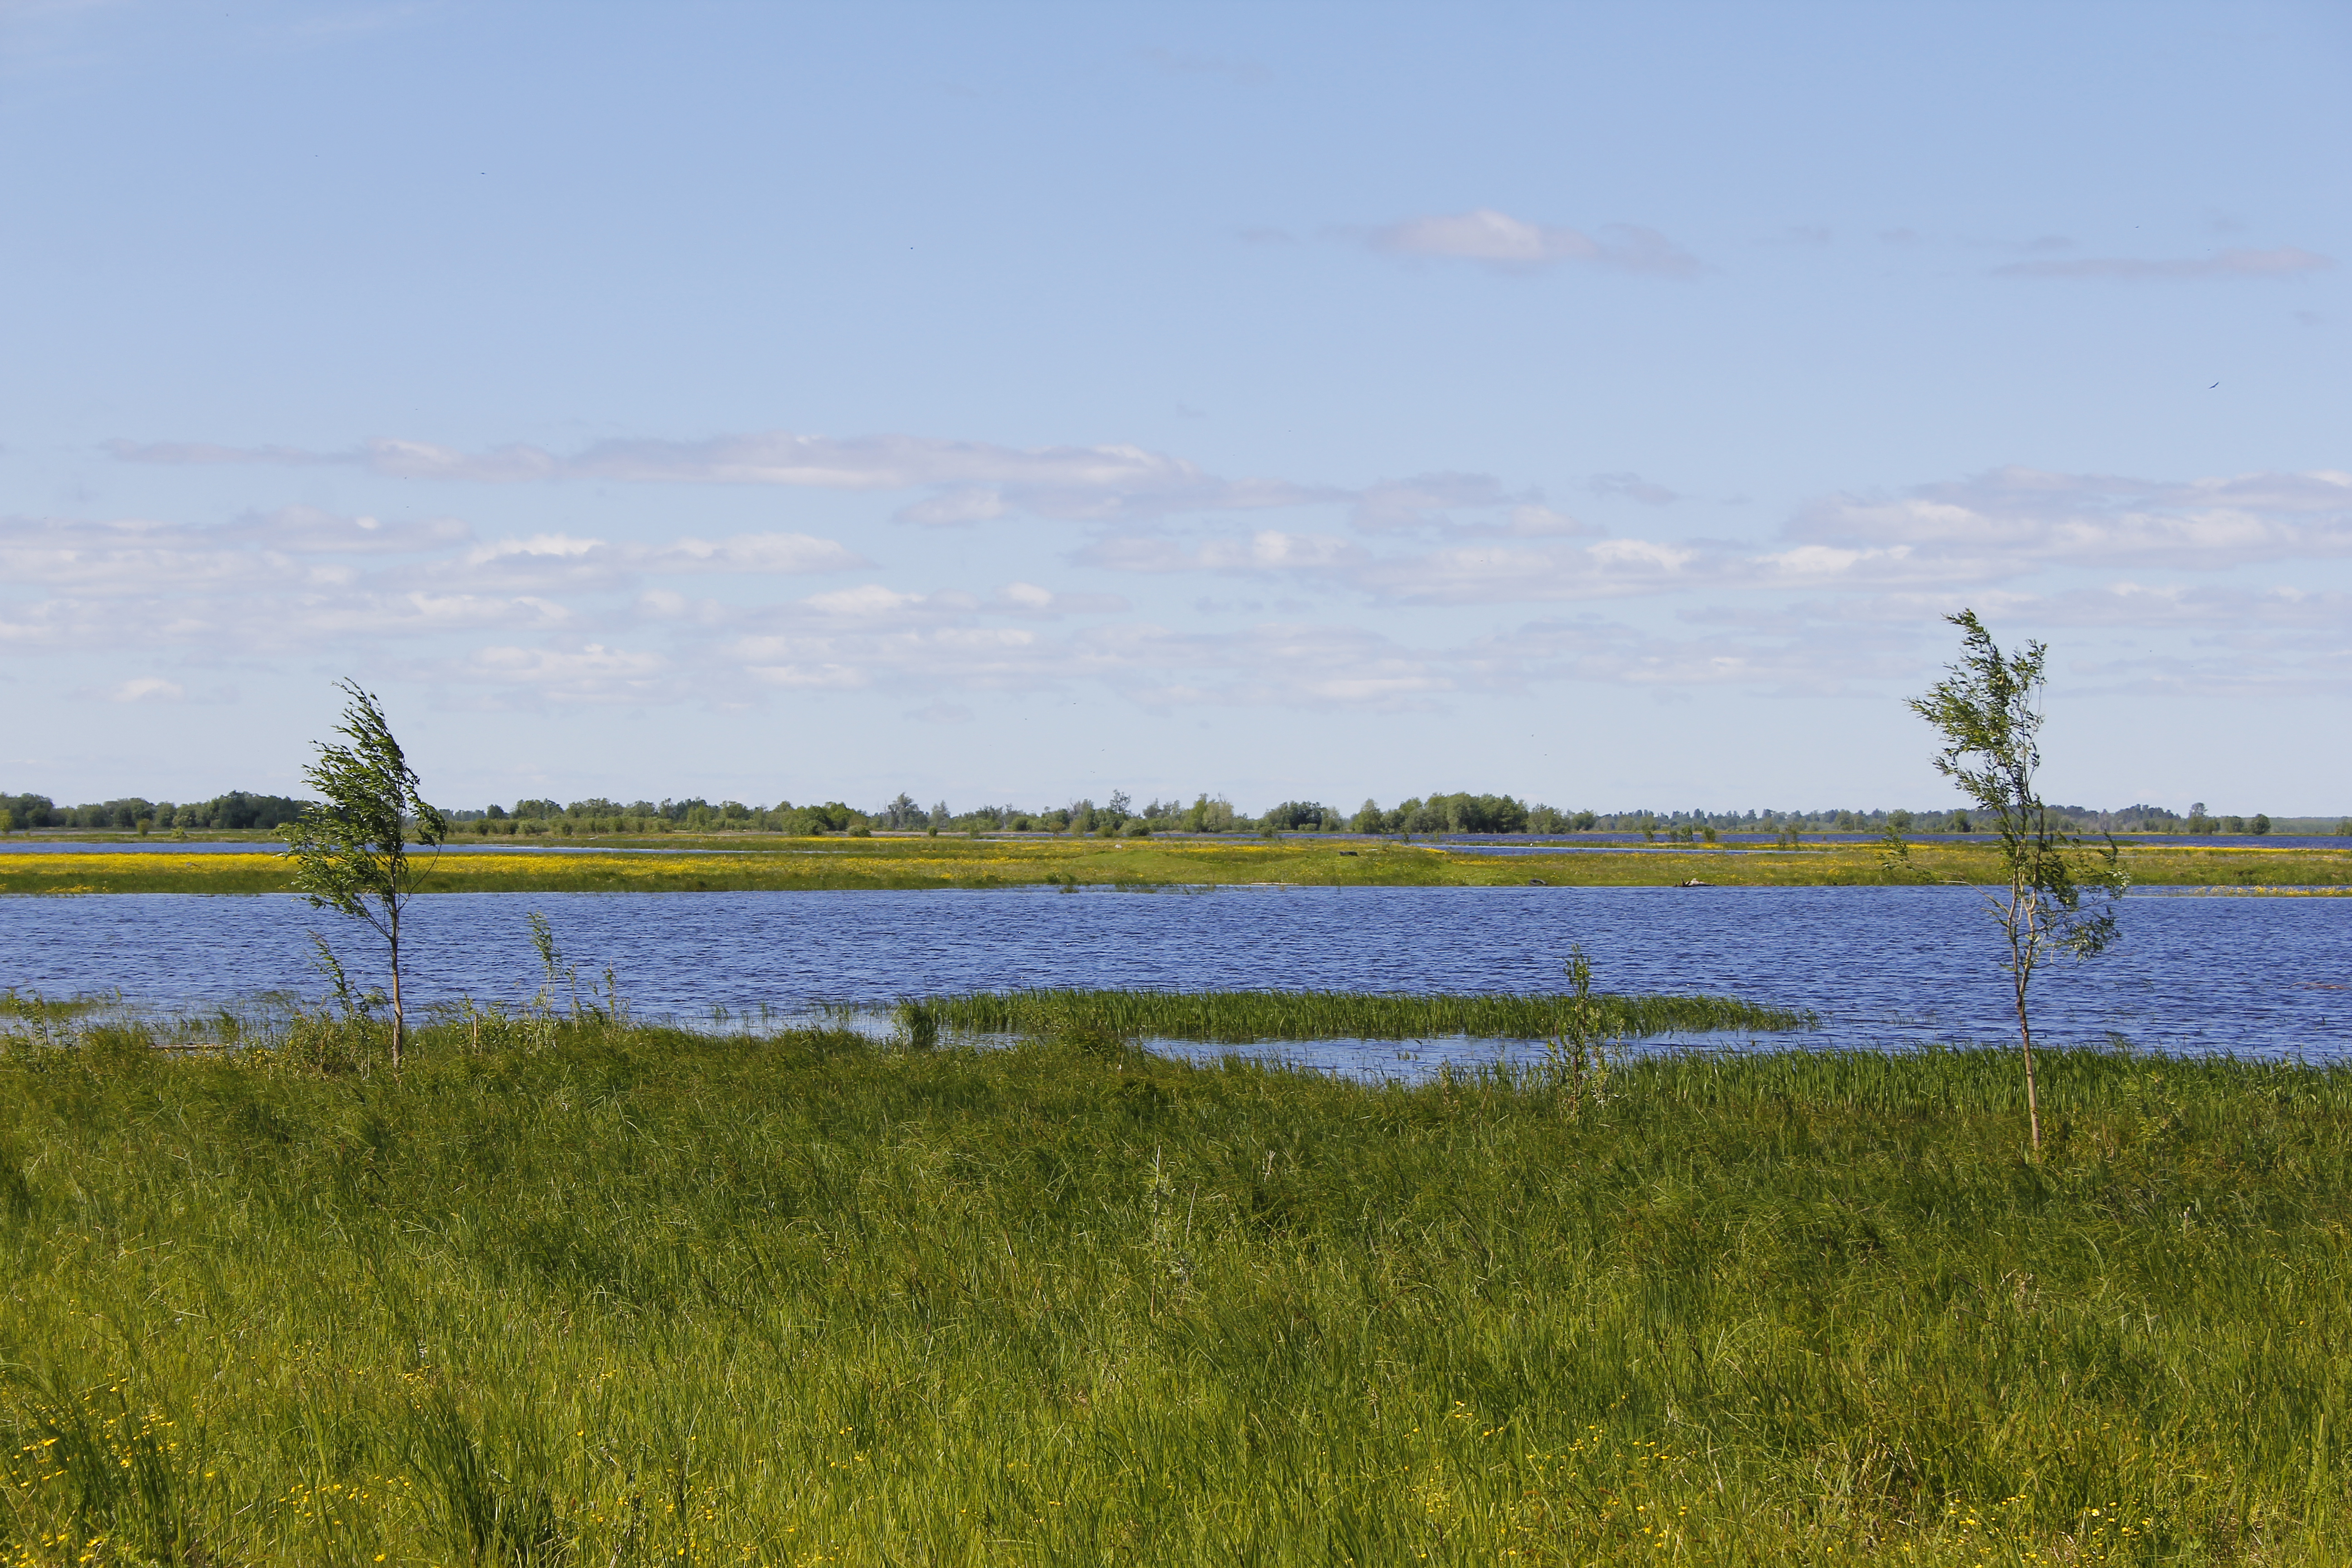
river, grass, meadows, pond, fishing, summer, current, fish, nature, boats, natural landscape, Freshwater marsh, natural environment, marsh, tidal marsh, nature reserve, grassland, wetland, vegetation, salt marsh, fen, wilderness, tree, grass family, floodplain, wildlife, bog, plain, prairie, ecoregion, lake, landscape, land lot, plant, reservoir, meadow, bank, swamp, wildflower, plant community, steppe, inlet, lacustrine plain, horizon, pasture, savanna, national park, reflection, bayou